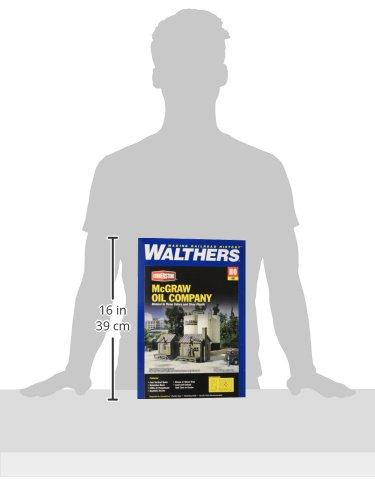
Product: Walthers Cornerstone Series Kit HO Scale McGraw Oil Company
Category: Toys & Games | Hobbies | Trains & Accessories | Accessories | Buildings & Structures
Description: Detailed berms.
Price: $44.74